Abdel Fattah el-Sisi

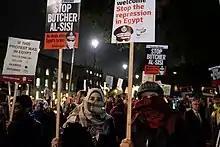
Protesters outside 10 Downing Street opposed to Sisi's visit to the UK, November 2015

The "Kamel Gemilak" (Finish Your Favor) and "Sisi for President" campaigns were started to gather signatures to press Sisi, who at the time stated that he had no desire to govern, to run for presidency. Many politicians and parties including Egyptians and non-Egyptians had announced their support for Sisi in the event of his running for president, including the National Salvation Front, Tamarod, Amr Moussa, a previous candidate for the presidency, Abdel-Hakim Abdel-Nasser, son of late President Gamal Abdel Nasser, unsuccessful presidential candidate Ahmed Shafik, Prime Minister Hazem Al Beblawi, Naguib Sawiris, the Free Egyptians Party, the Revolutionary Forces Bloc, and the Russian president Vladimir Putin. However, Hamdeen Sabahi ran against him in the presidential race. Subsequently, Sabahi issued criticisms of Sisi and his candidacy by expressing doubt about Sisi's commitment to democracy, arguing that the general bears a measure of direct and indirect responsibility for the human rights violations carried out during the period of the interim government. He also denounced what he deemed to be the transitional government's hostility toward the goals of the revolution.